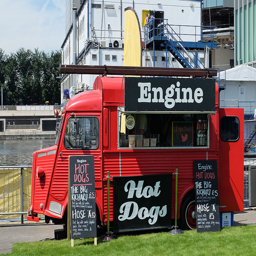
old red fire engine hot dog stand parked
A parked red food truck offering hot dogs.
A bus serving hot dogs on the street.
a red food truck some signs and some buildings
A hot dog stand parked outside a facility.